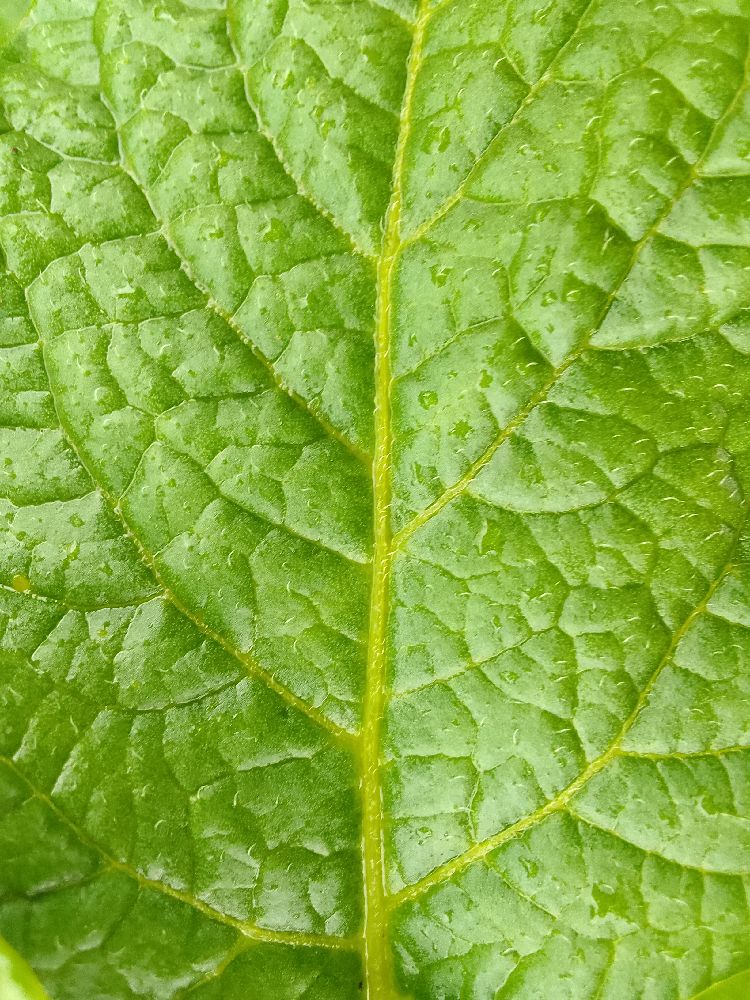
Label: Healthy